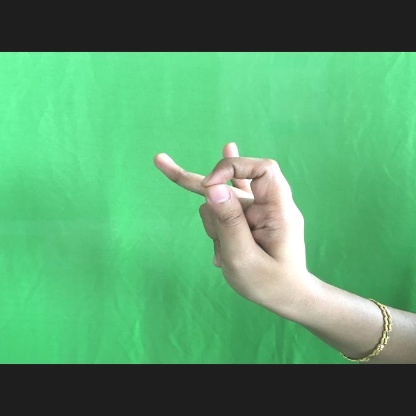
Mudra: Katakamukha